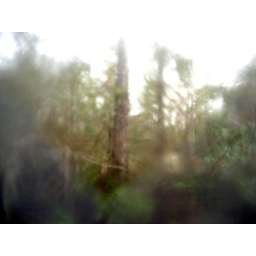
These were taken through a stained glass piece hanging in my window